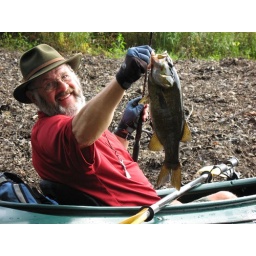
This one was caught in the river running into the lake; hiding under a big rock in a nice pool.